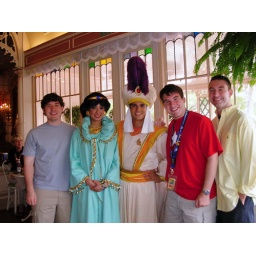
I'm in the red shirt